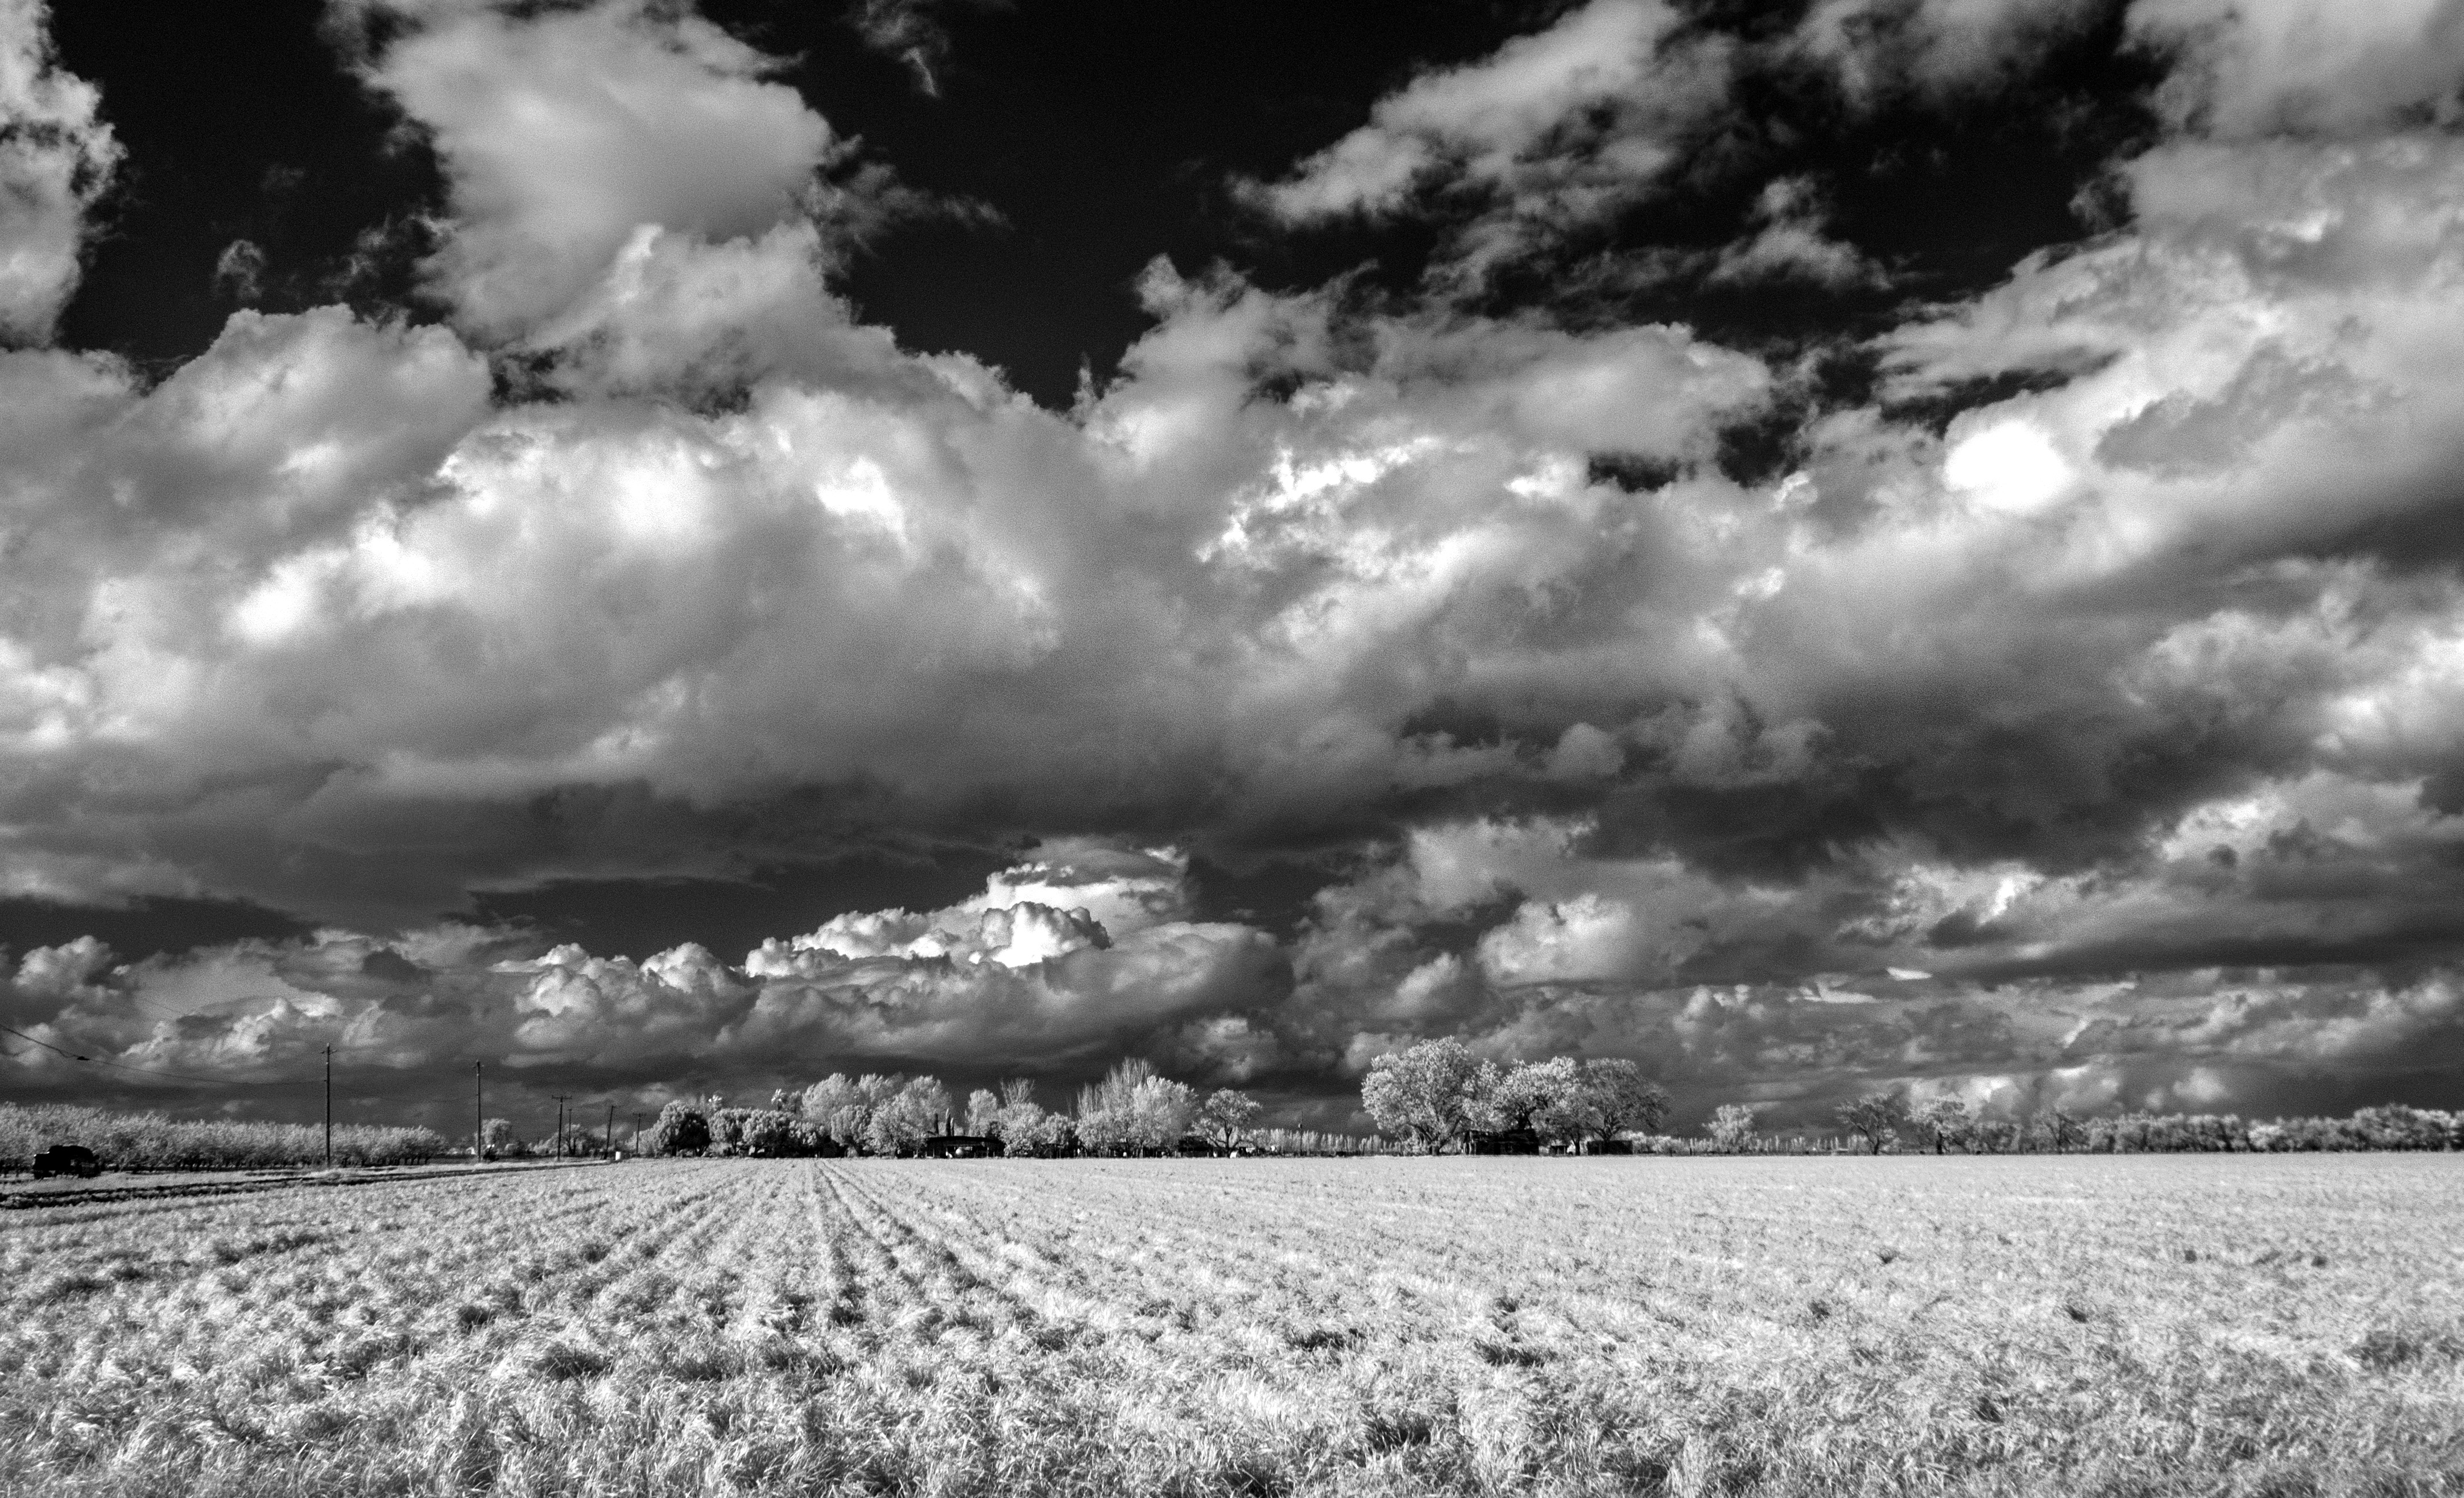
cloud, black and white, sky, field, photography, sunlight, flower, weather, cumulus, monochrome, plain, clouds, 365, infrared, solanocountry, 3652014, 365the2014edition, meteorological phenomenon, monochrome photography